The Beatles on The Ed Sullivan Show

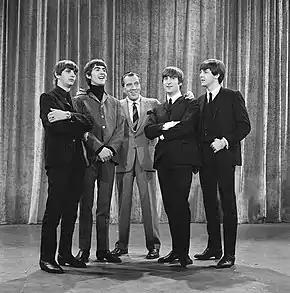
The Beatles with Ed Sullivan (February 8, 1964)

During the February 8 rehearsals for their first performance, lead guitarist George Harrison was confined to the hotel while recovering from strep throat; Beatles road manager Neil Aspinall and an "Ed Sullivan Show" staffer took turns standing in for George during the rehearsals.